Pope Adrian IV

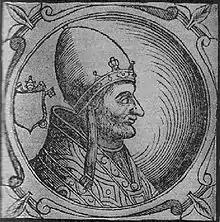
In the 14th century Adrian was recorded in St Albans' Book of Benefactors, which, suggests Bolton, "ensured that the memory of the English Pope would remain forever"

Pope Adrian died in Anagni—to whence he had retired for security against the Emperor—from quinsy on 1 September 1159. He was buried in St Peter's on 4 September 1159.